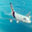
Label: airplane